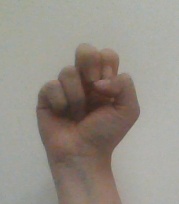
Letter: gaaf